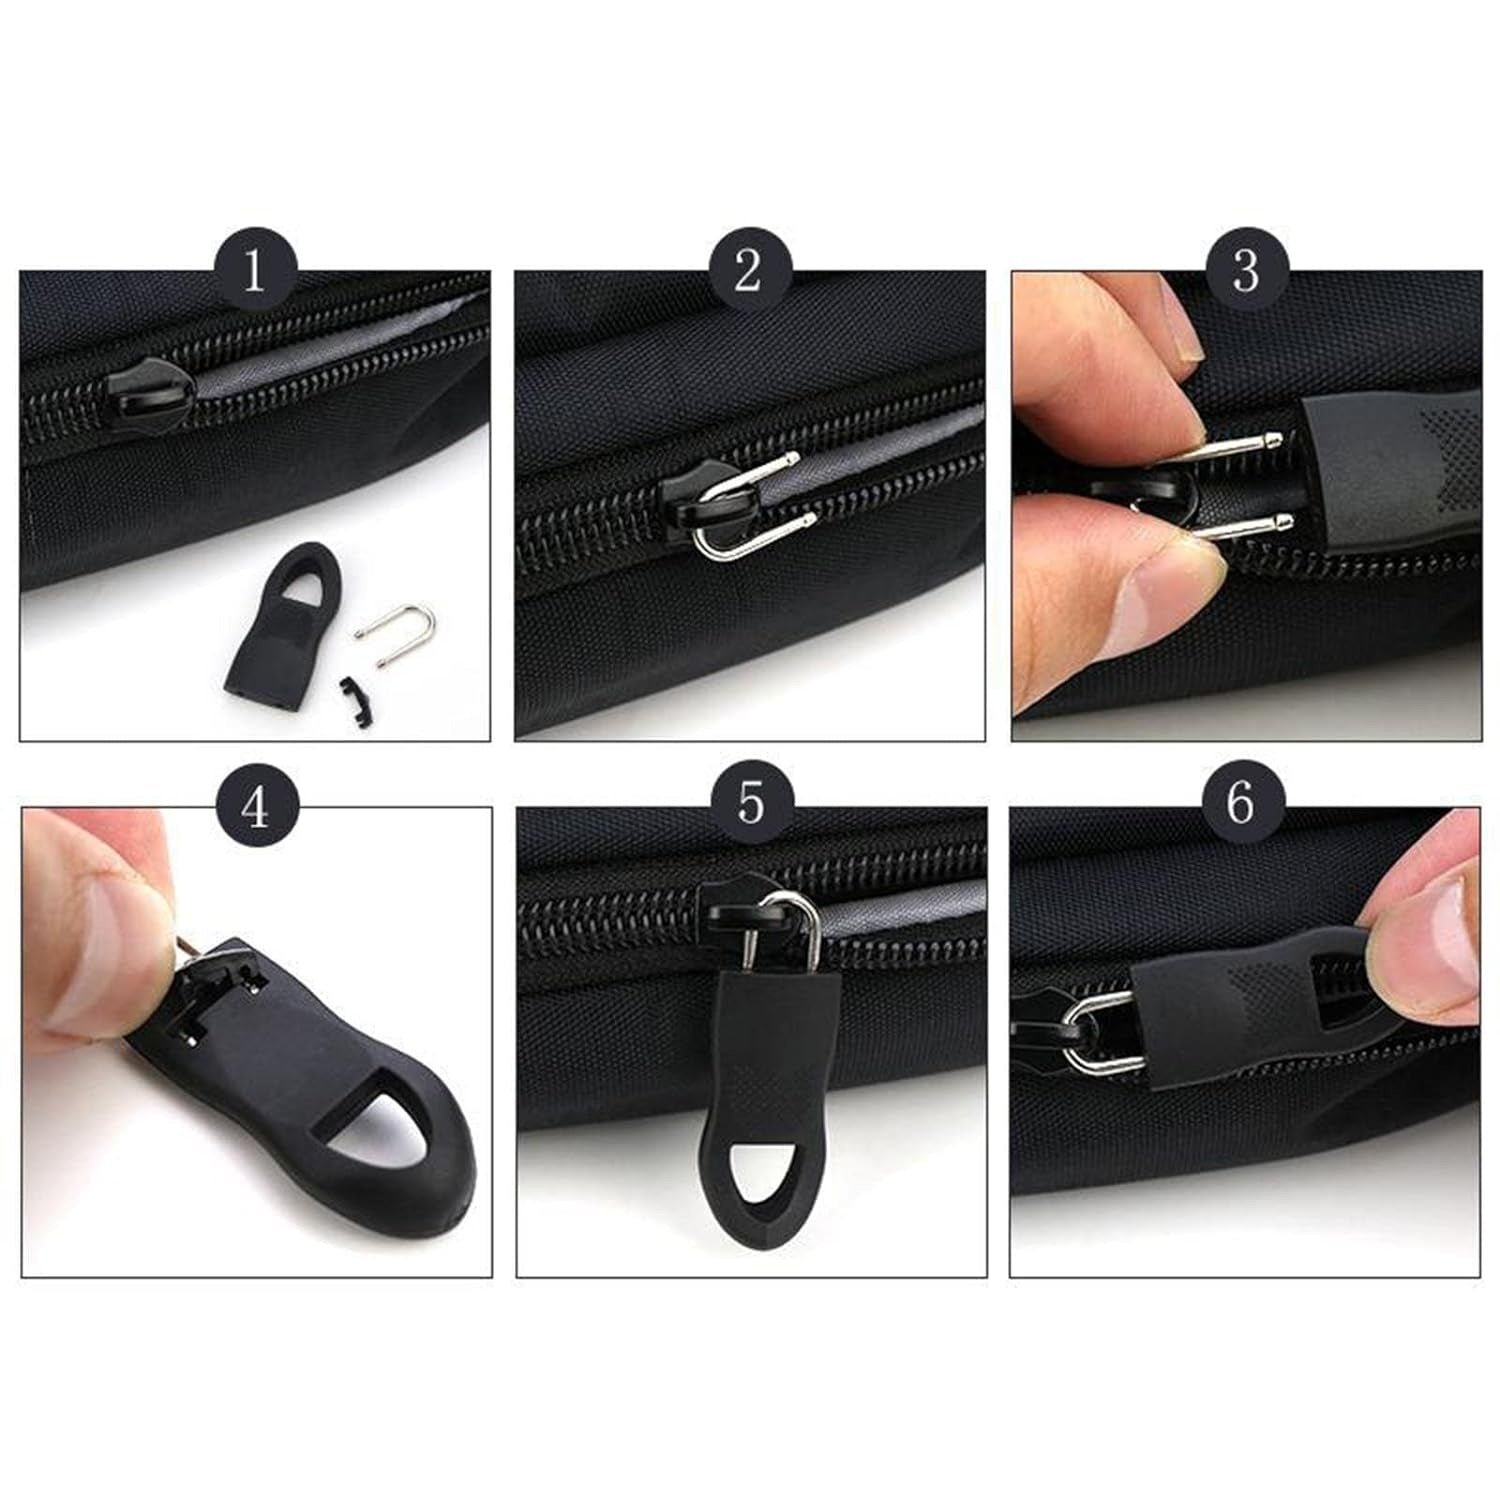
Zipper Pull Tab Zipper Tags Cord Pulls Zipper Extension Zip Fixer for Luggage Suitcase Backpack Jacket Bags Style Metal Zipper Head Zip Fixer Tags Handbag Backpack Plastic (1 Pc)
Zipper Pull Tab Zipper Tags Cord Pulls Zipper Extension Zip Fixer for Luggage Suitcase Backpack Jacket Bags Style Metal Zipper Head Zip Fixer Tags Handbag Backpack Plastic (1 Pc) Description :- Sturdy and hard, not easy to wear and. Good quality and very practical. Suit for backpacks, bags, coat, pencil bags, garments, luggage, zipper pockets and more! Using premium material, sturdy, and durable for long-lasting use. Excellent production technology makes it easy to install, and can easily meet your DIY needs. Sufficient number of zipper heads to make your bags or clothing more delicate in details. Zipper extension replacement-- exquisite production technology makes it difficult to damage and break, and can be durable for a long time. Ends lock-- durable material: our zipper slider pull tab is made of plastic, solid, and durable to use for a long time, not easy to break or deform, you can choose different colors to match with your objects. Zipper slider-- our zipper handle are basically suitable for all kinds of stuff which have zippers on. Such as backpacks, suitcases, jackets, bags, coats, sportswear, down coat etc. Dimension :- Vol. Weight (Gm) :- 12 Product Weight (Gm) :- 3 Ship Weight (Gm) :- 12 Length (Cm) :- 4 Breadth (Cm) :- 2 Height (Cm) :- 1
Brand: Delite
Category: Arts & Entertainment > Hobbies & Creative Arts > Arts & Crafts > Art & Crafting Materials > Craft Fasteners & Closures > Zipper Pulls